North Island Main Trunk

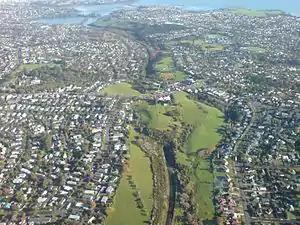
Approaching Auckland CBD through the eastern suburbs on the Westfield deviation to the North Island Main Trunk.

In 1930, the Westfield deviation was opened, creating a new eastern route from Auckland to Westfield via Glen Innes and Hobsons Bay, running into the new Auckland railway station and providing better access to the Port of Auckland. The original section between Auckland and Westfield via Newmarket later ceased to be part of the NIMT: Auckland to Newmarket became the Auckland-Newmarket Line, and Newmarket to Westfield became part of the North Auckland Line (NAL) which runs between Whangarei and Westfield.